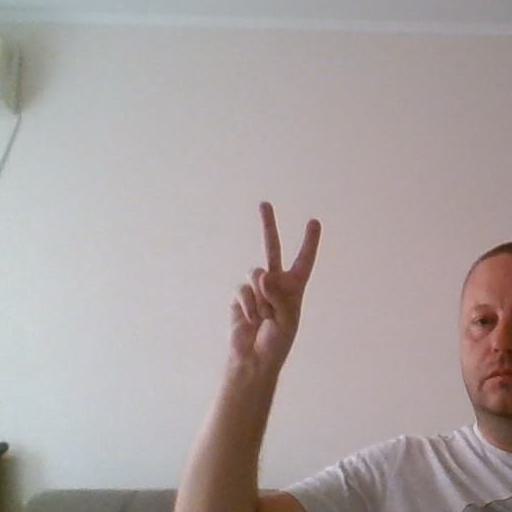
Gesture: peace